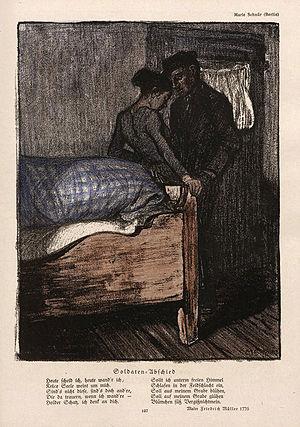
Marie Schnür, née le 19 février 1869 à Krien et morte après 1918, est une peintre allemande.